Gangchen Tulku Rinpoche

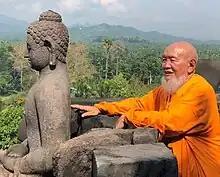

Lobsang Thubten Trinley Yarphel (7 July 1941 – 18 April 2020), was the 5th Gangchen Tulku Rinpoche of Tibet. He was a Tibetan-Italian lama of the Gelug school of Tibetan Buddhism. He also established the NgalSo Tantric Self-Healing methods. Some of his life's work can be found documented in a published book: Gangchen A Spiritual Heritage.